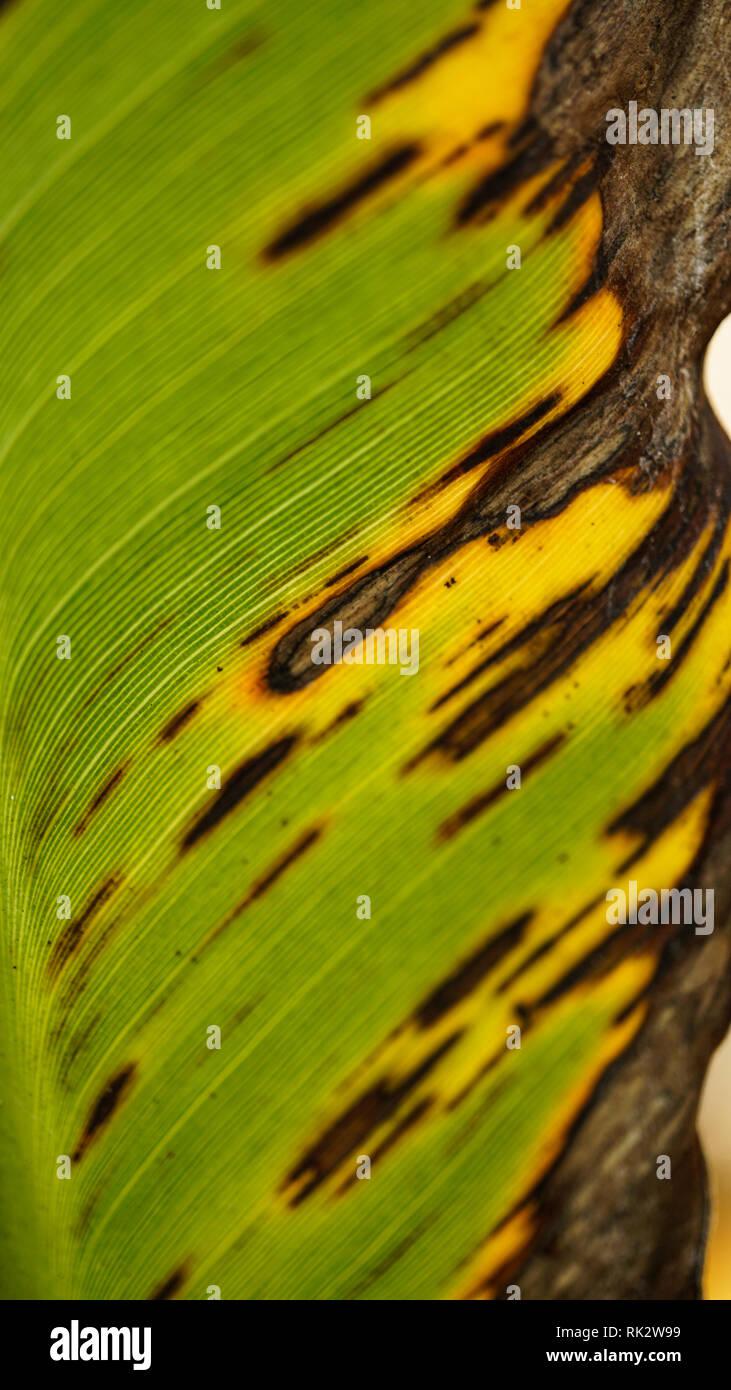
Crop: unknown
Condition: banana_banana_black_streak_banana_black_sigatoka_()